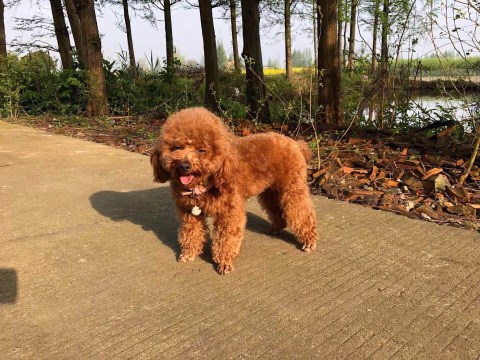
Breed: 7449-n000128-teddy